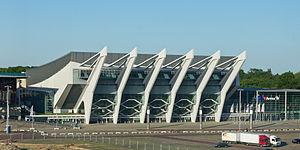
L'ÖVB Arena, autrefois appelée Stadthalle Bremen, AWD-Dome puis Bremen-Arena, est une salle polyvalente de Brême.